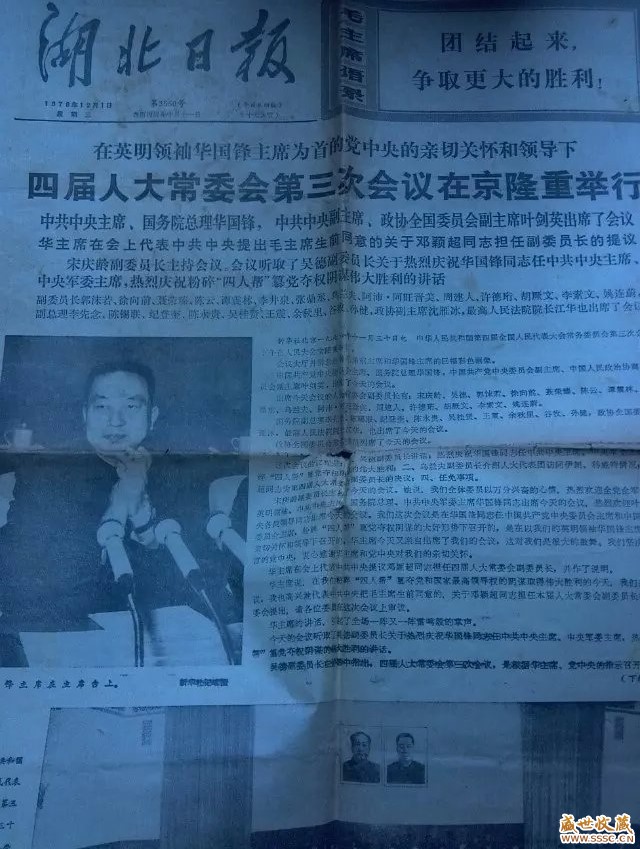
Label: paper